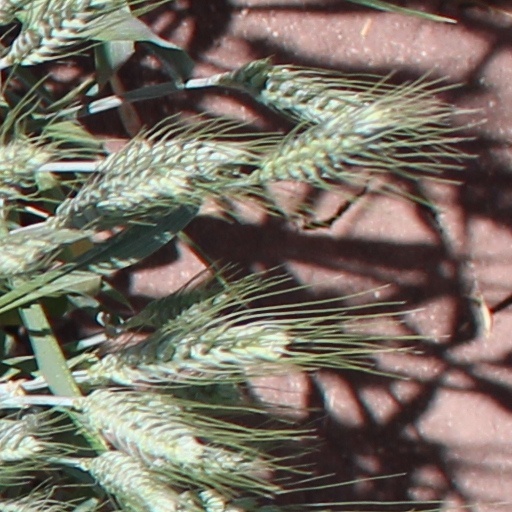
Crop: wheat